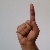
The image shows a hand gesture representing the letter 'D' in Indian Sign Language.